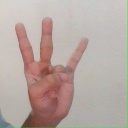
अक्षर: क्ष